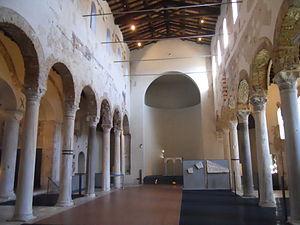
L'architecture lombarde est l'ensemble des œuvres architecturales réalisées à l'époque du Royaume lombard, avec une survivance résiduelle dans le Sud de l'Italie jusqu'aux Xᵉ et XIᵉ siècles, et commandées par les rois et les ducs lombards.
Art préroman ou plus souvent Architecture préromane sont des expressions employées pour désigner les œuvres construites durant la période qui s'étend entre la fin de l'art paléochrétien et les premiers arts romans vers l'an mille. La chute de l'Empire en Occident met fin à une certaine homogénéité architecturale, tandis que dans l'Empire romain d'Orient autour de Constantinople se développe l'art byzantin avec Justinien.
Le monastère Santa Giulia est un ancien monastère situé à Brescia, en Lombardie, dans le nord de l'Italie. Dans son complexe se trouve également l'église San Salvatore.